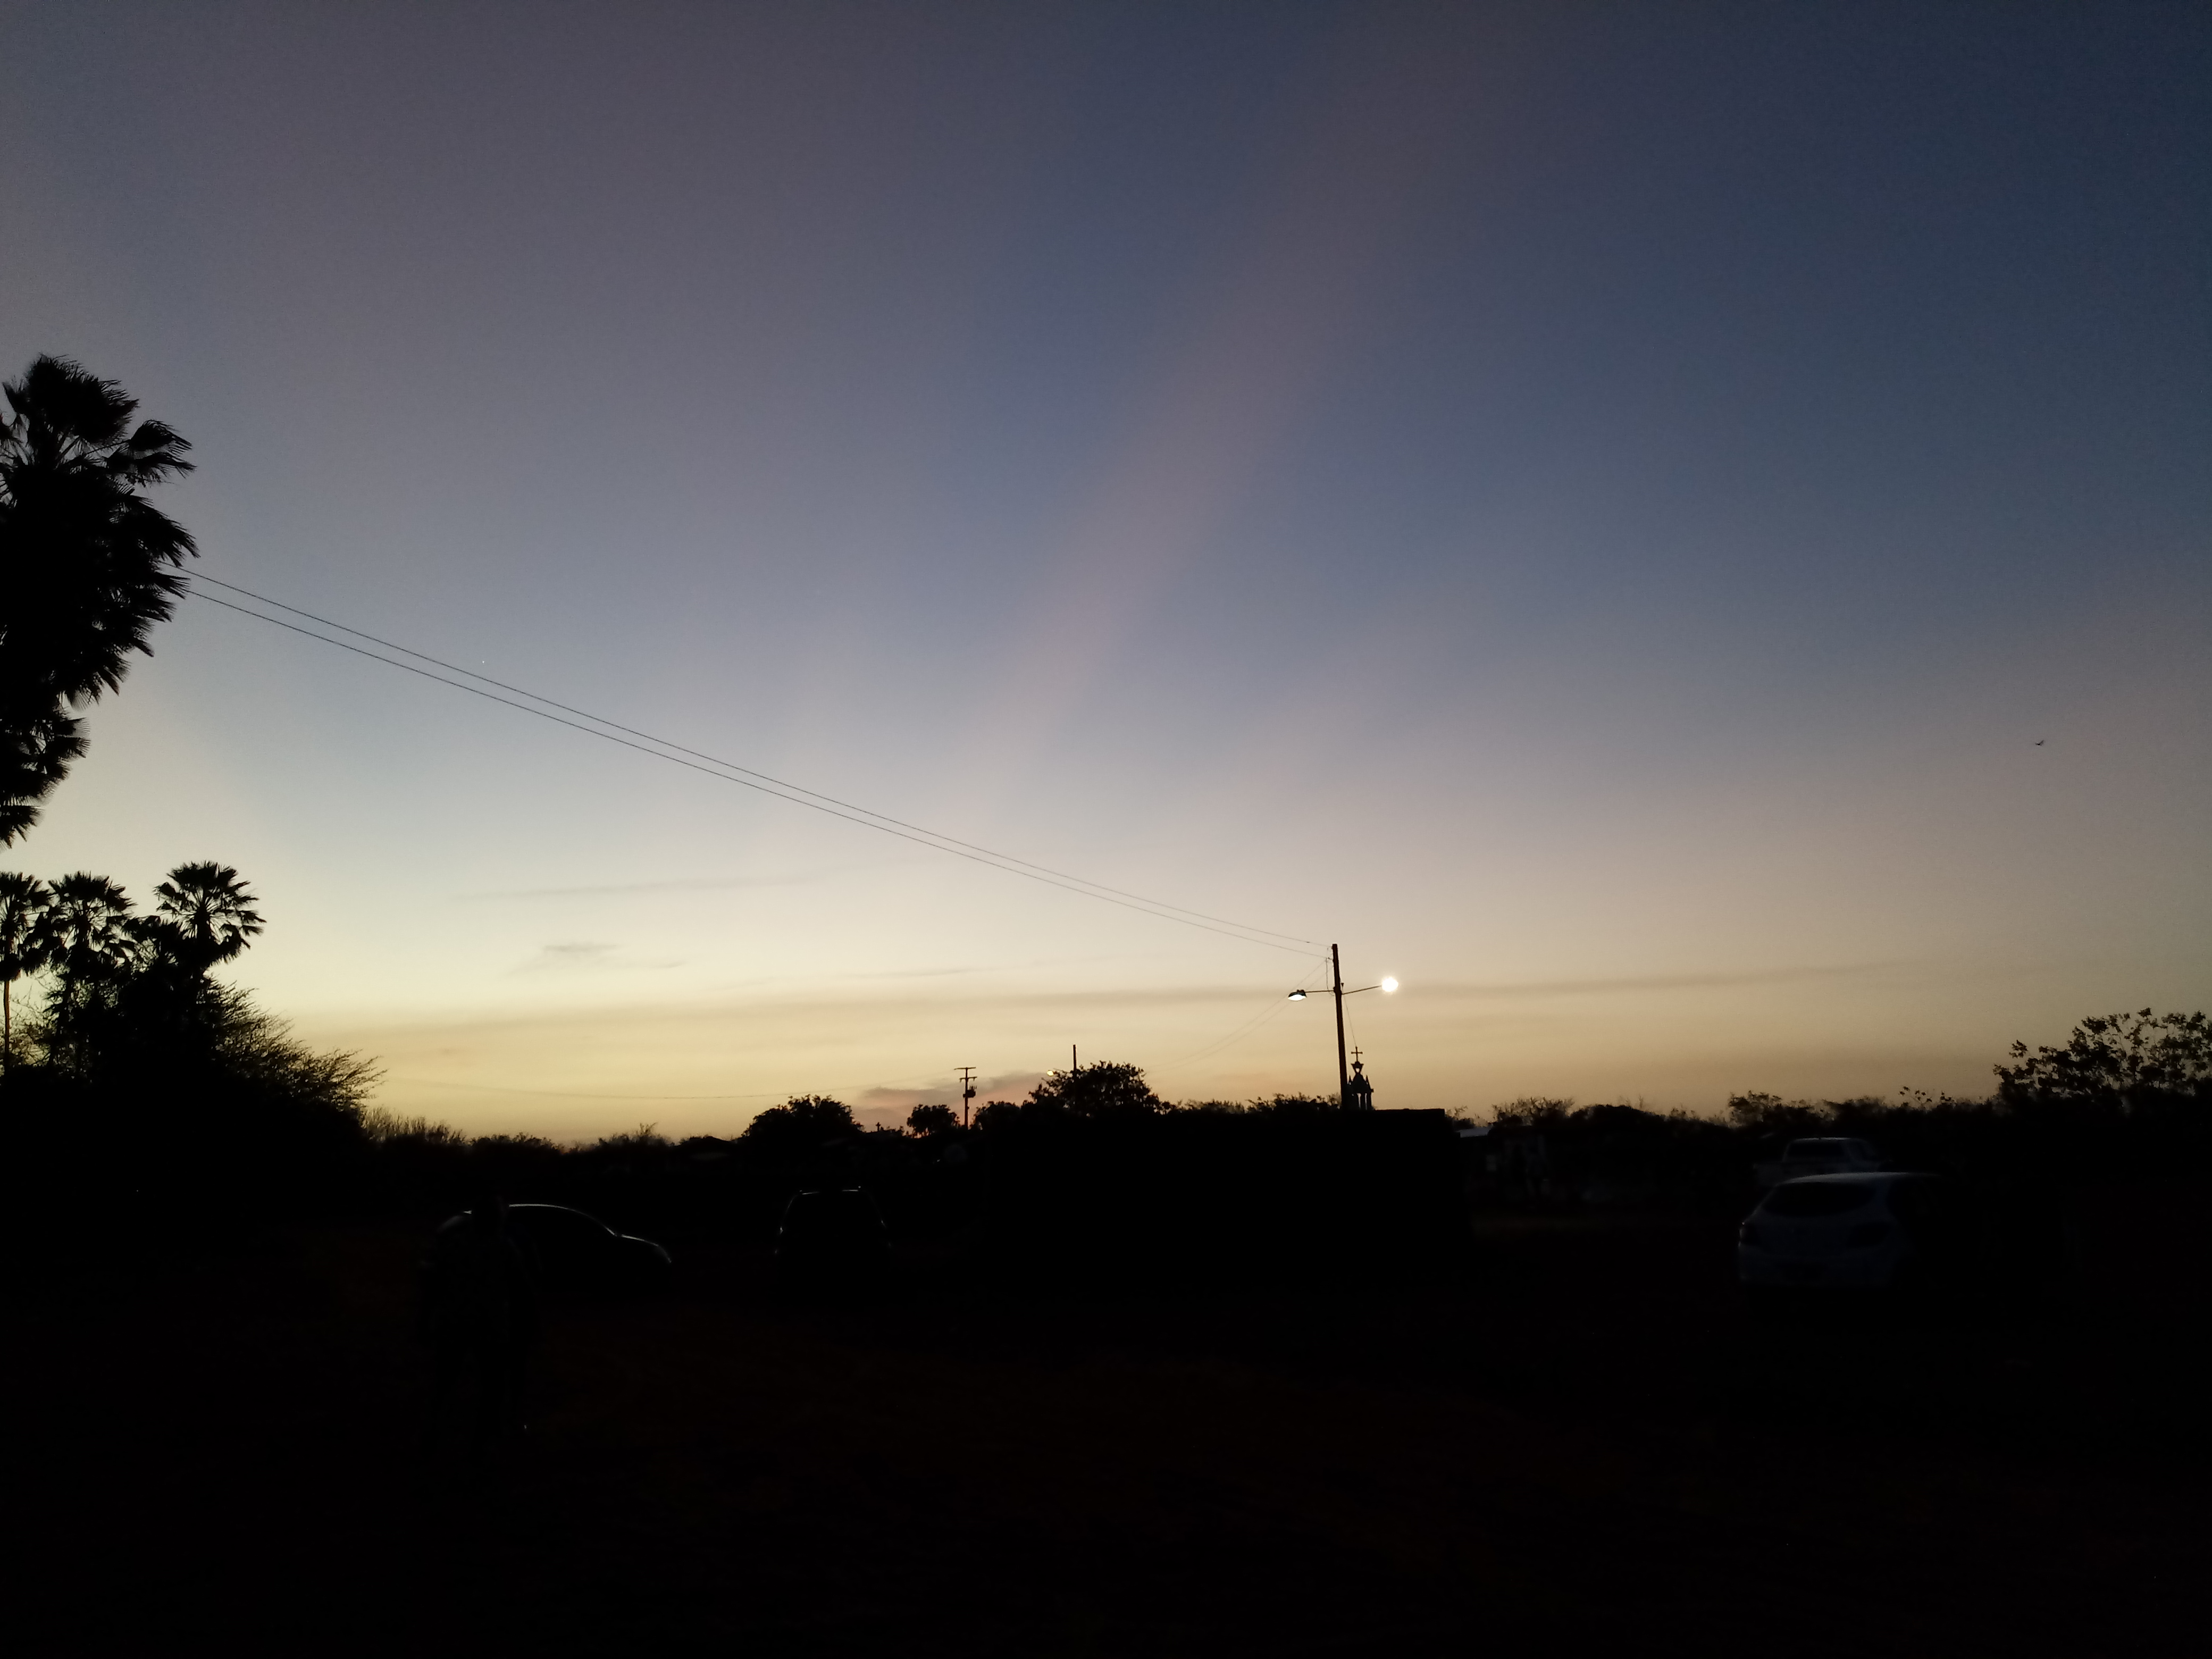
natural, sky, cloud, horizon, sunset, evening, morning, atmospheric phenomenon, dusk, natural landscape, atmosphere, tree, daytime, sunrise, afterglow, rural area, night, sunlight, photography, calm, landscape, darkness, silhouette, meteorological phenomenon, mountain, plain, dawn, overhead power line